Farmers Branch, Texas

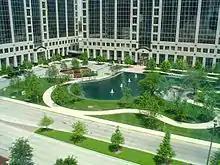
JP Morgan Chase Bank in Farmers Branch

As of the 2020 United States census, there were 35,991 people, 16,015 households, and 10,119 families residing in the city.